Piotr Wiśniewski

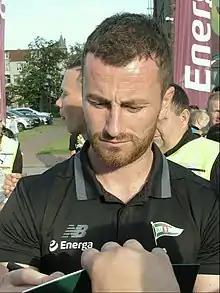

Piotr Wiśniewski (born 11 August 1982) is a Polish former professional footballer who played as a midfielder. All four of his teams were based in the Pomeranian area, with his longest and most notable spell with Lechia Gdańsk from 2005 until 2017, when he retired from professional football. During his 13 seasons at Lechia, he became a club icon, ranking highly in both all-time appearances and goals for the club.